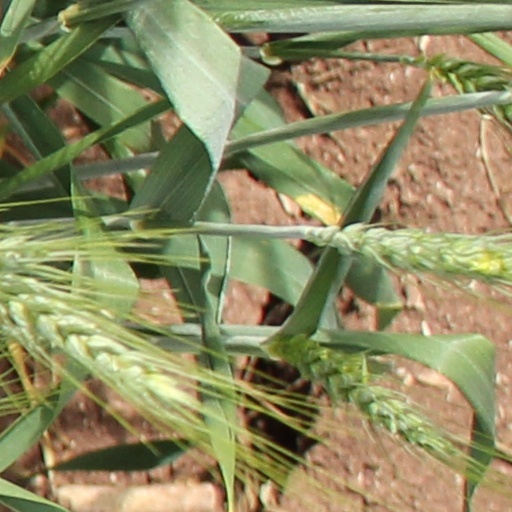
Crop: wheat